Klaipėda

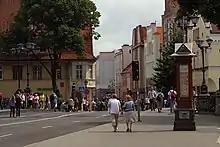
Old town of Klaipėda

Some of the fortification structures that were built before the 20th century and facilities have survived. Klaipėda Castle, which was used from the 13th through 18th centuries, as well as its accompanying bastion, built from 1559 remains on the left bank of the Danė River. Klaipėda Castle's bastion complex, which dates from the 15th through 18th centuries, still exists on the right bank of Danė River. Old public buildings, including Theater Palace, which was built on the site of a burnt-down Neoclassical building in 1857, still exist on the old town in Klaipėda. Half-timbered and brick warehouses and residential houses are prevalent throughout Klaipėda.